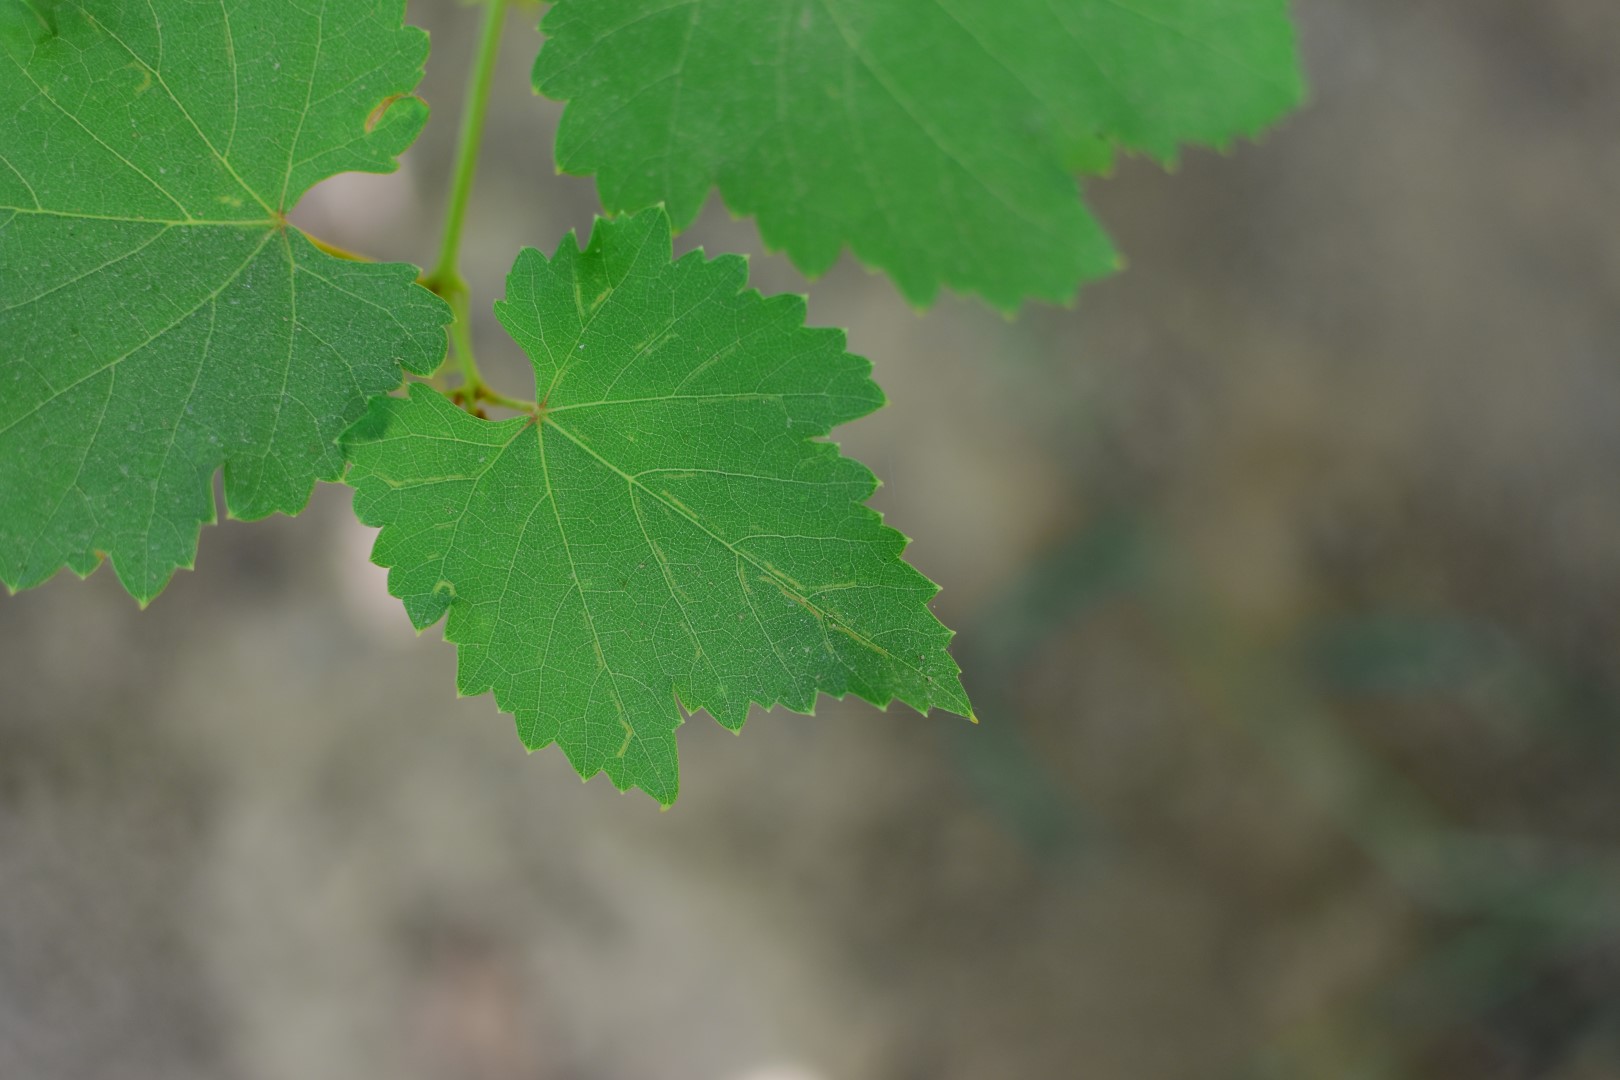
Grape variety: Frinsi